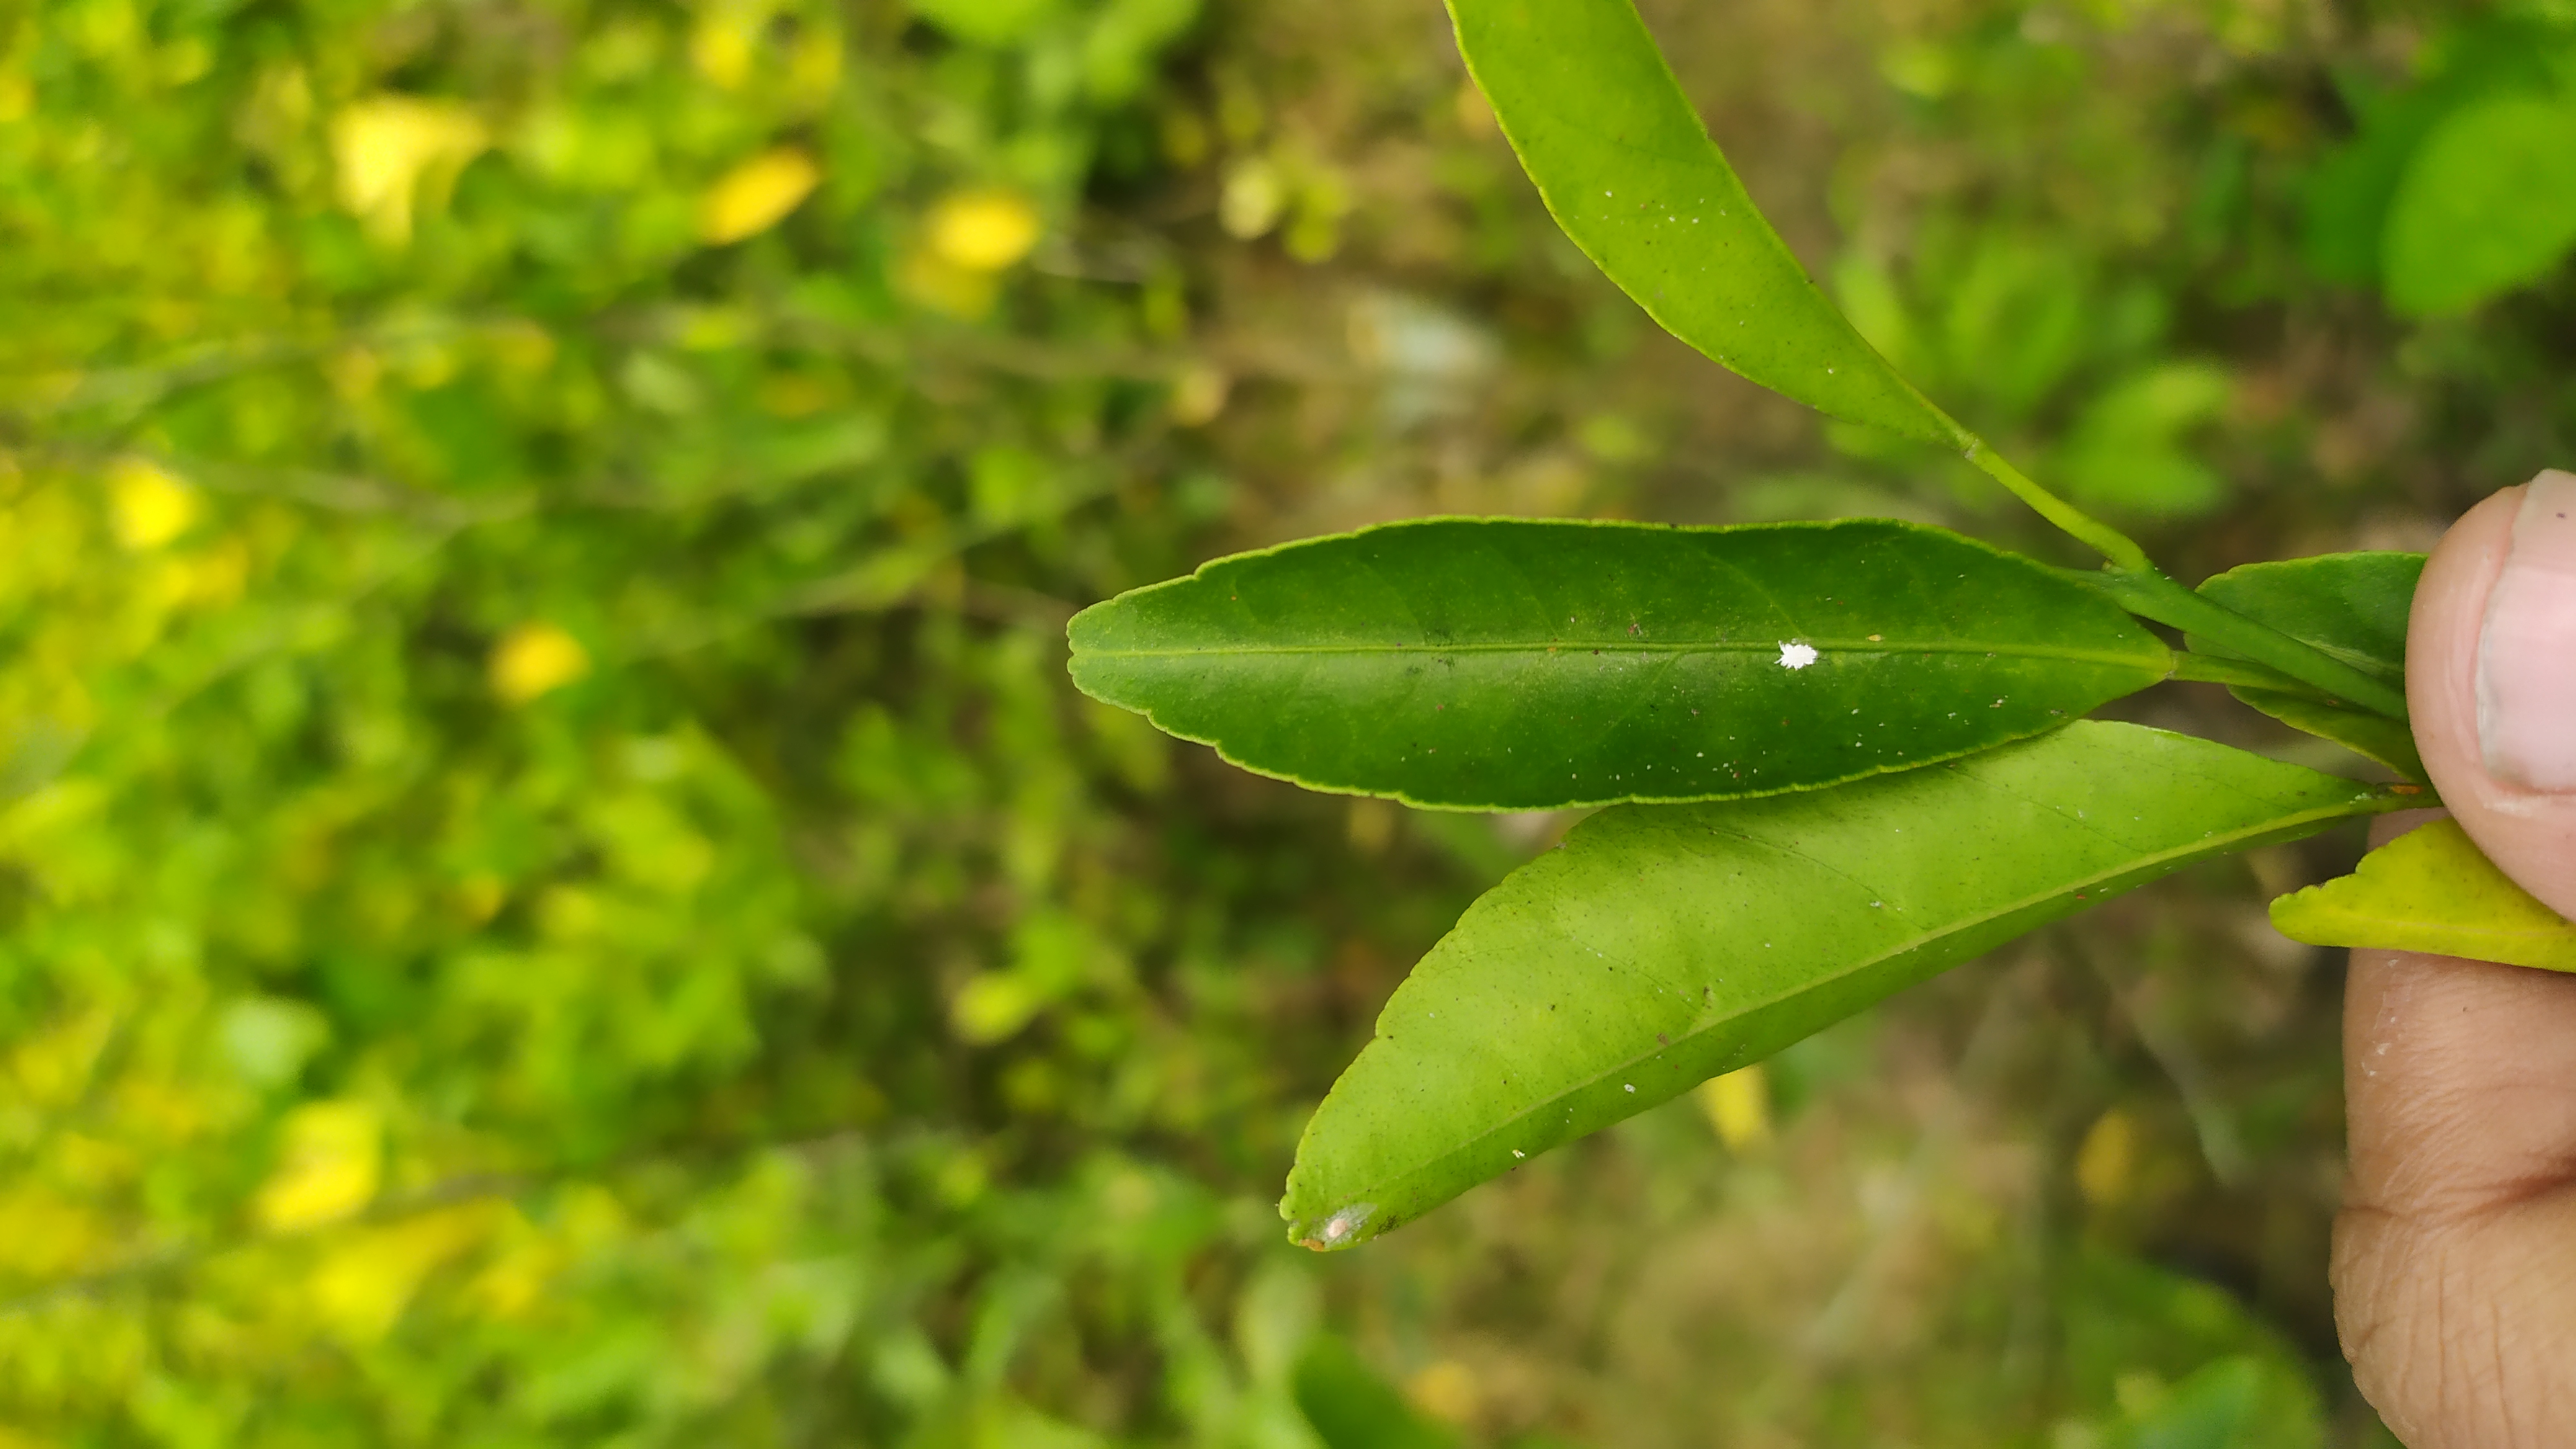
Mandarin leaf variety: Mandaring